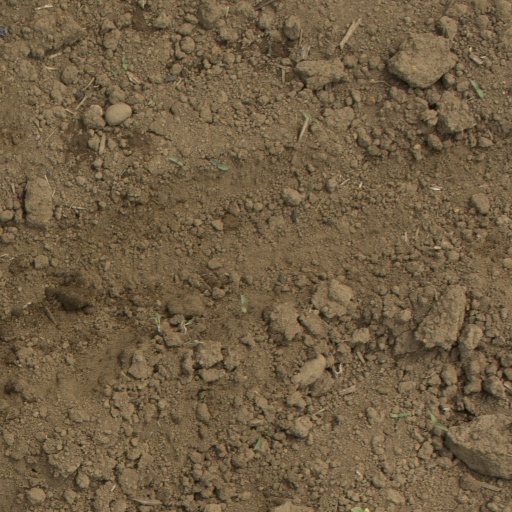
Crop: Jerusalem artichoke